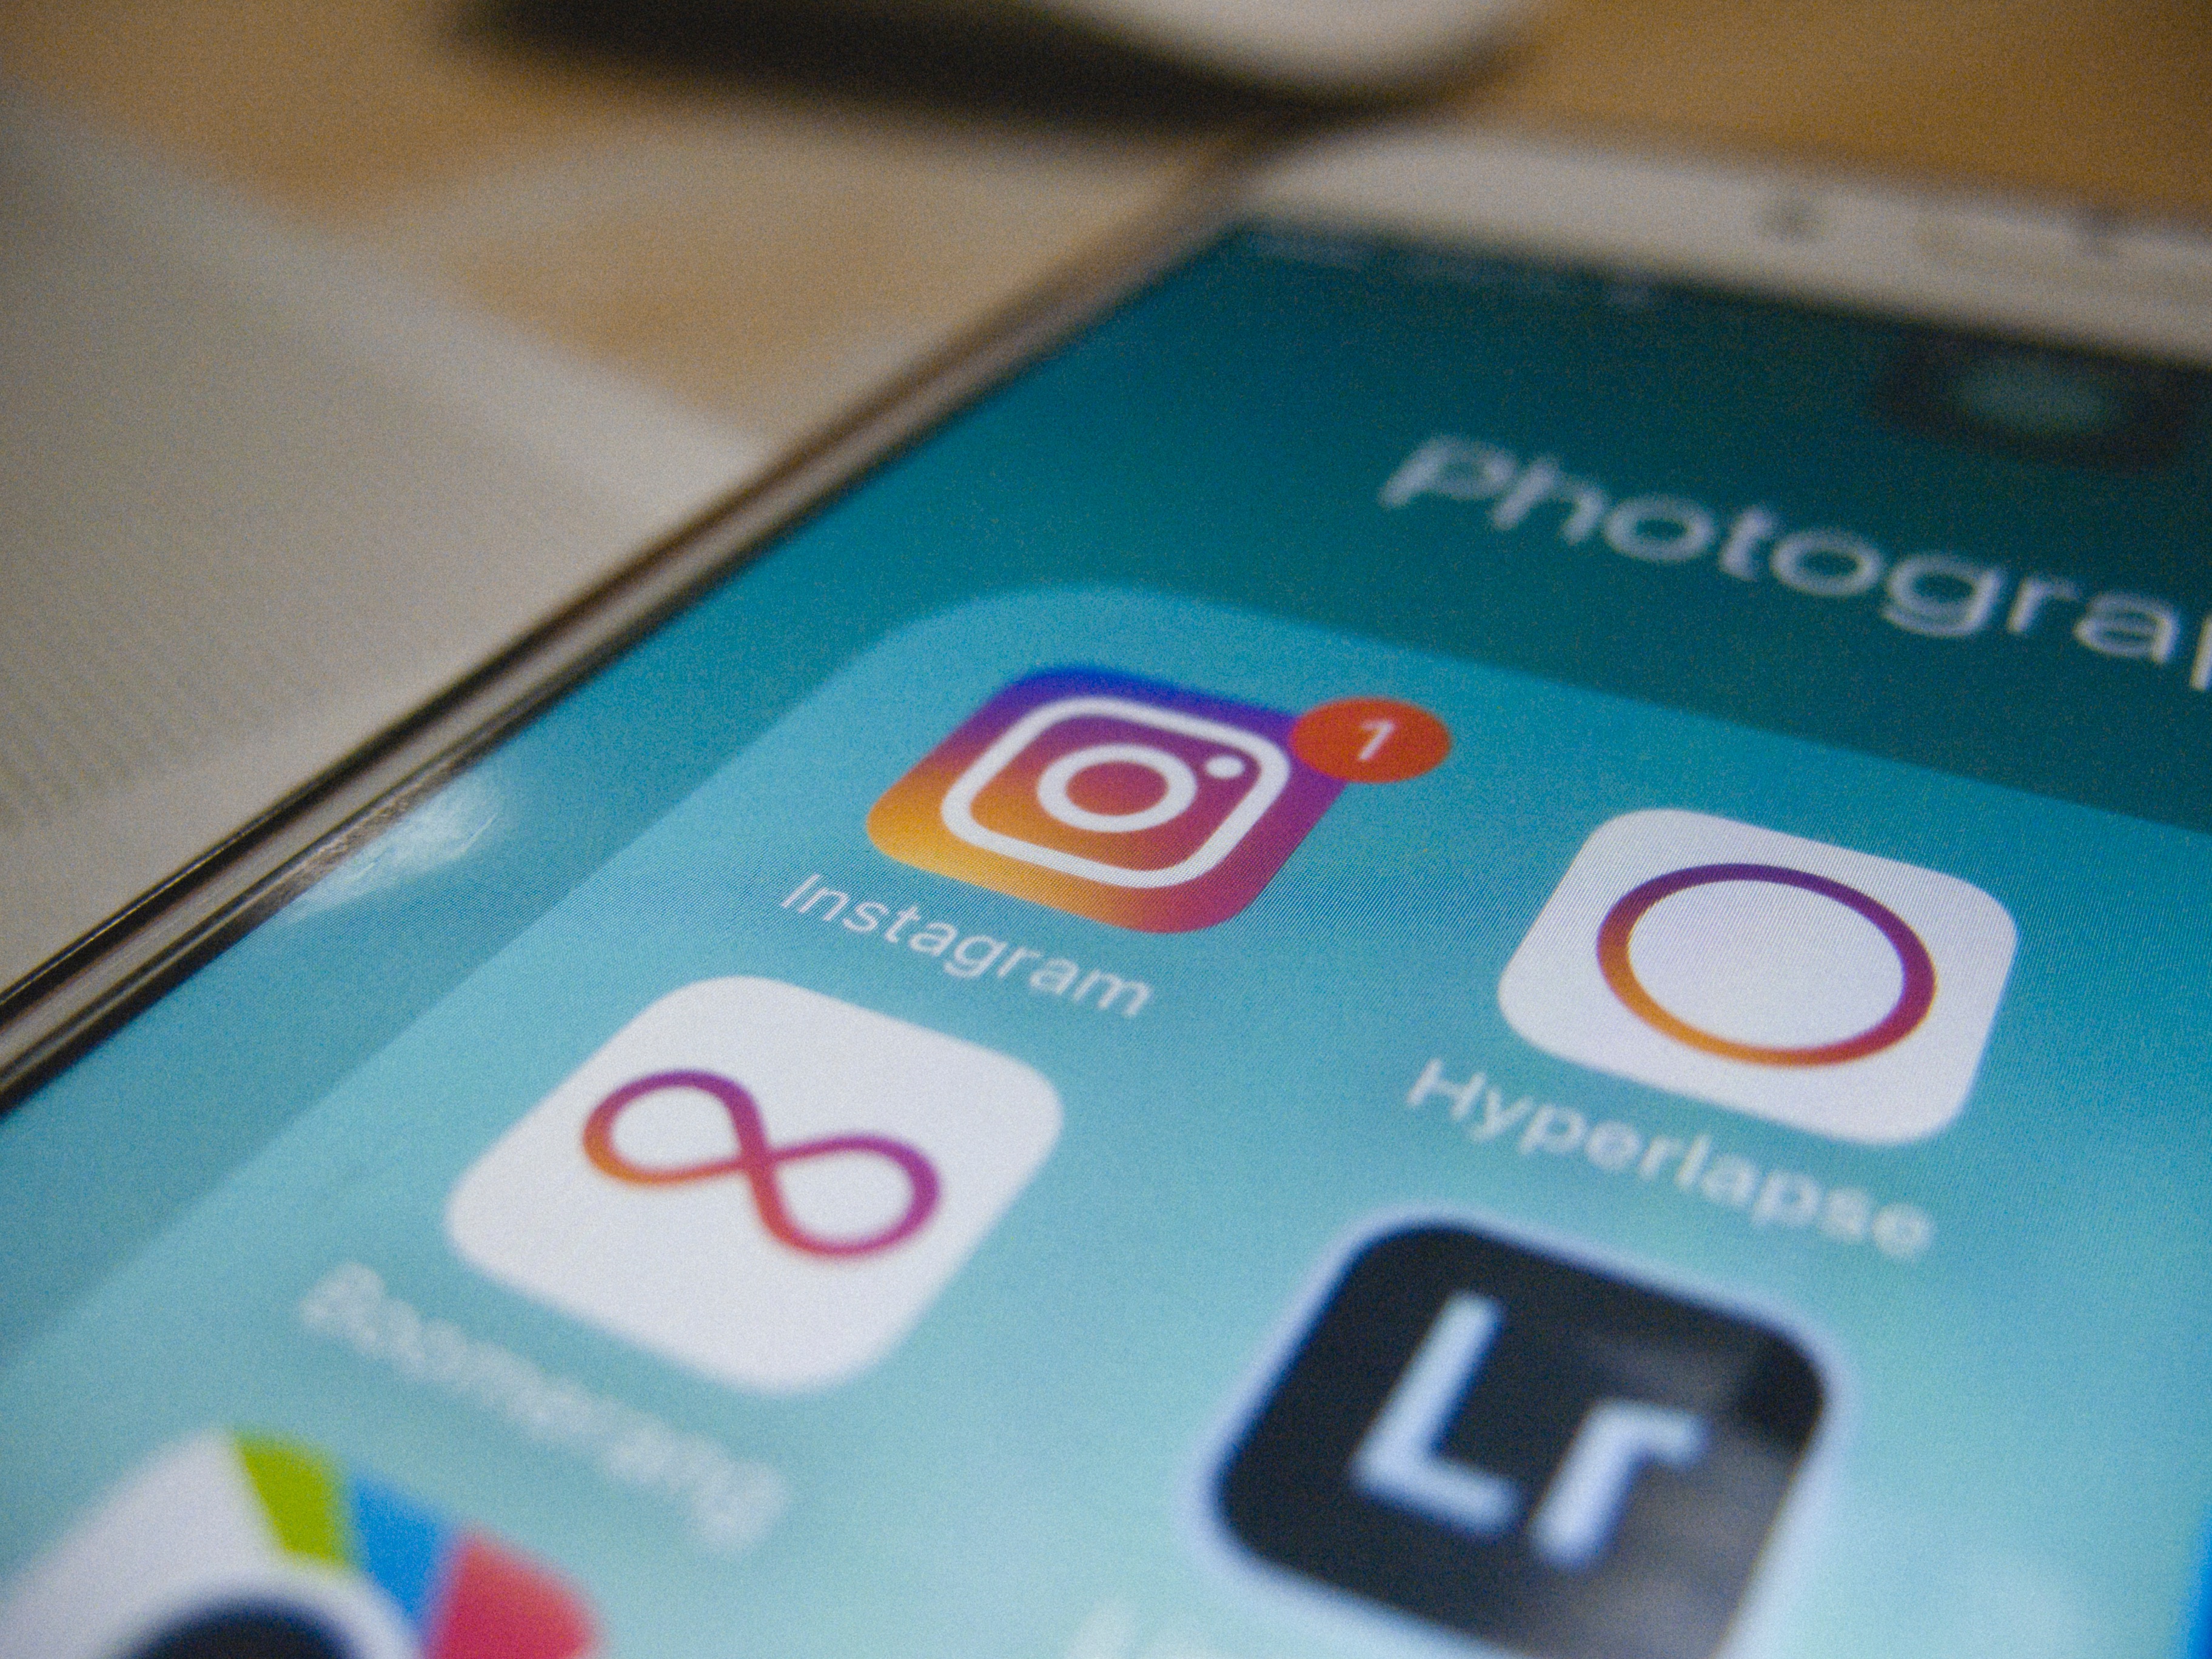
smartphone, technology, color, telephone, gadget, mobile phone, brand, design, screenshot, electronic device, portable communications device, communication device